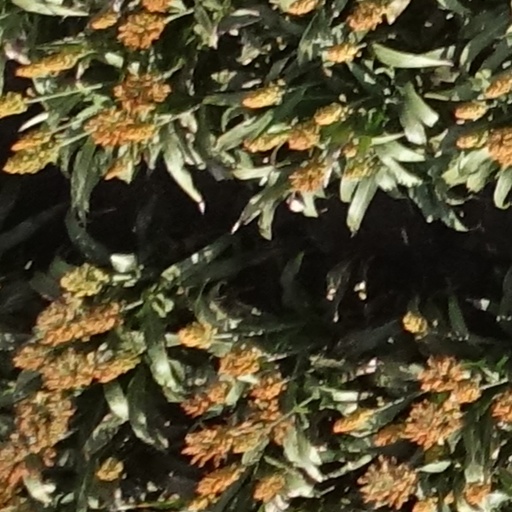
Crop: sorghum